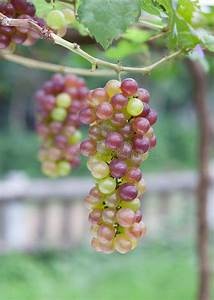
Label: grape